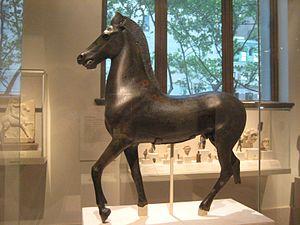
Un bronze animalier est une sculpture en bronze représentant un animal ou un groupe d'animaux. Si la pratique de représenter en bronze des animaux date des premiers temps de l'antiquité, l'apogée de ce genre sculptural culmine au XIXᵉ siècle. Plusieurs sculpteurs sont représentatifs du genre, Antoine-Louis Barye, Emmanuel Frémiet, Rosa Bonheur, Frederic Remington, François Pompon et Rembrandt Bugatti.